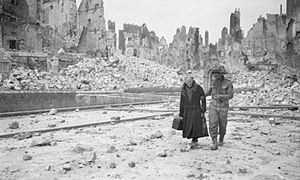
Caen est une commune française du Nord-Ouest de la France en Normandie. Préfecture du département du Calvados, elle était jusqu'au 1ᵉʳ janvier 2016 le chef-lieu de l'ancienne région Basse-Normandie. Depuis 2016, elle est le siège du conseil régional de Normandie et donc la capitale politique de la région tandis que Rouen avec le siège de la préfecture est la capitale administrative. La Normandie présente donc, à l'instar de la Bourgogne - Franche-Comté, la particularité de posséder une gouvernance « bicéphale ».
La reconstruction de Caen fait suite aux destructions subies par la ville de Caen, en France, pendant la bataille de Normandie. La ville a été détruite en grande partie par les bombardements dont la ville est la cible entre le 6 juin et le 17 août 1944.
Le conservateur des hypothèques était le responsable de la tenue du fichier immobilier et de la délivrance des renseignements y afférent.